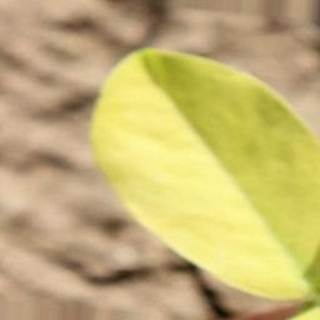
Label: groundnut_nutrition_deficiency